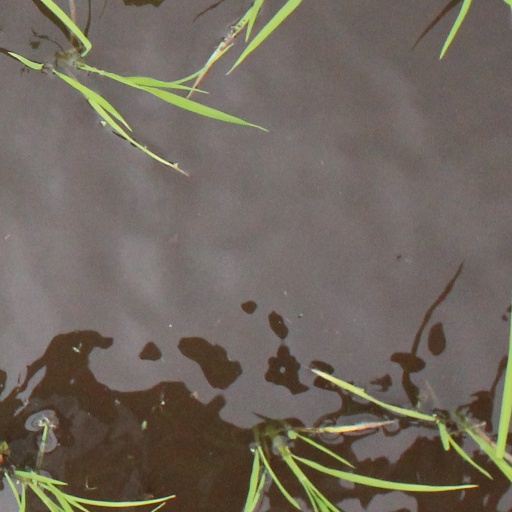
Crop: rice